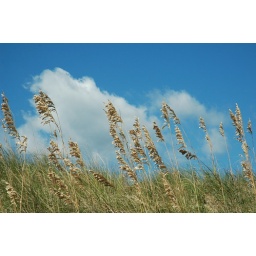
Love the beach grass against the sky